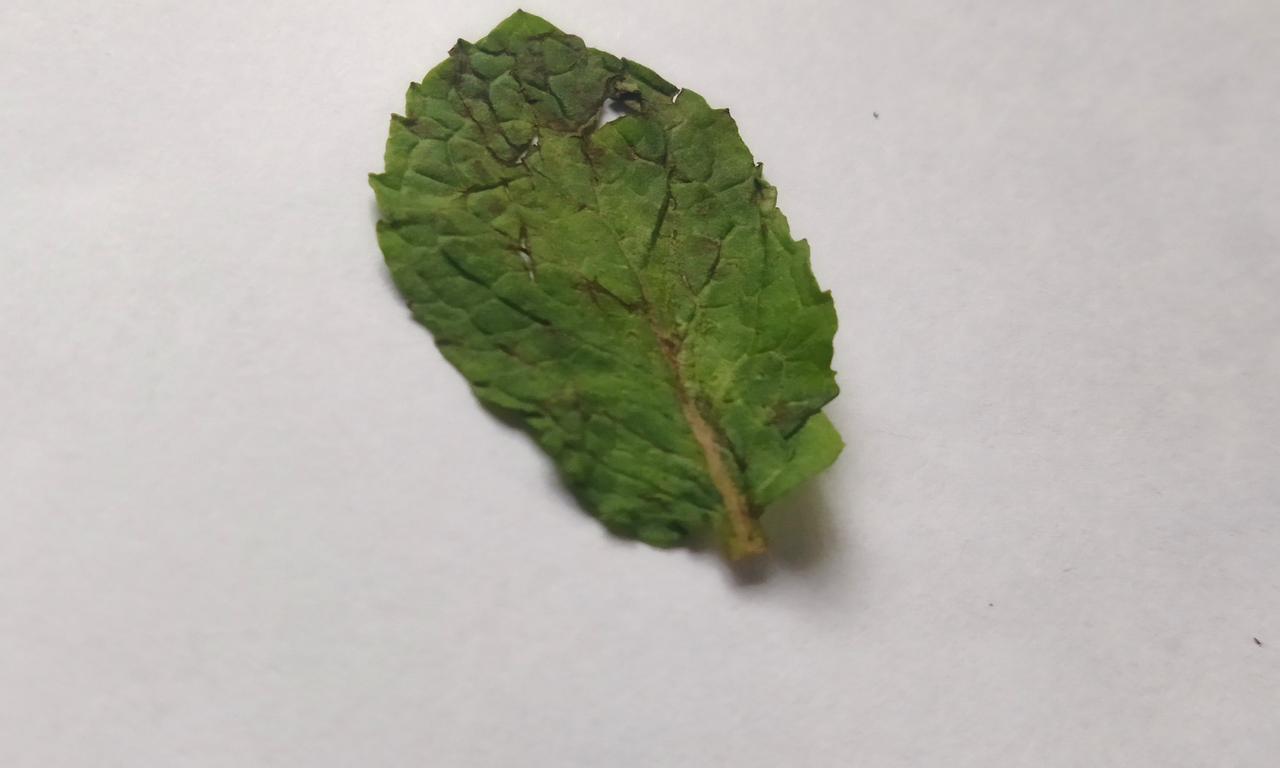
Label: Spoiled